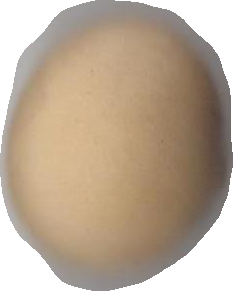
Variety: Dega